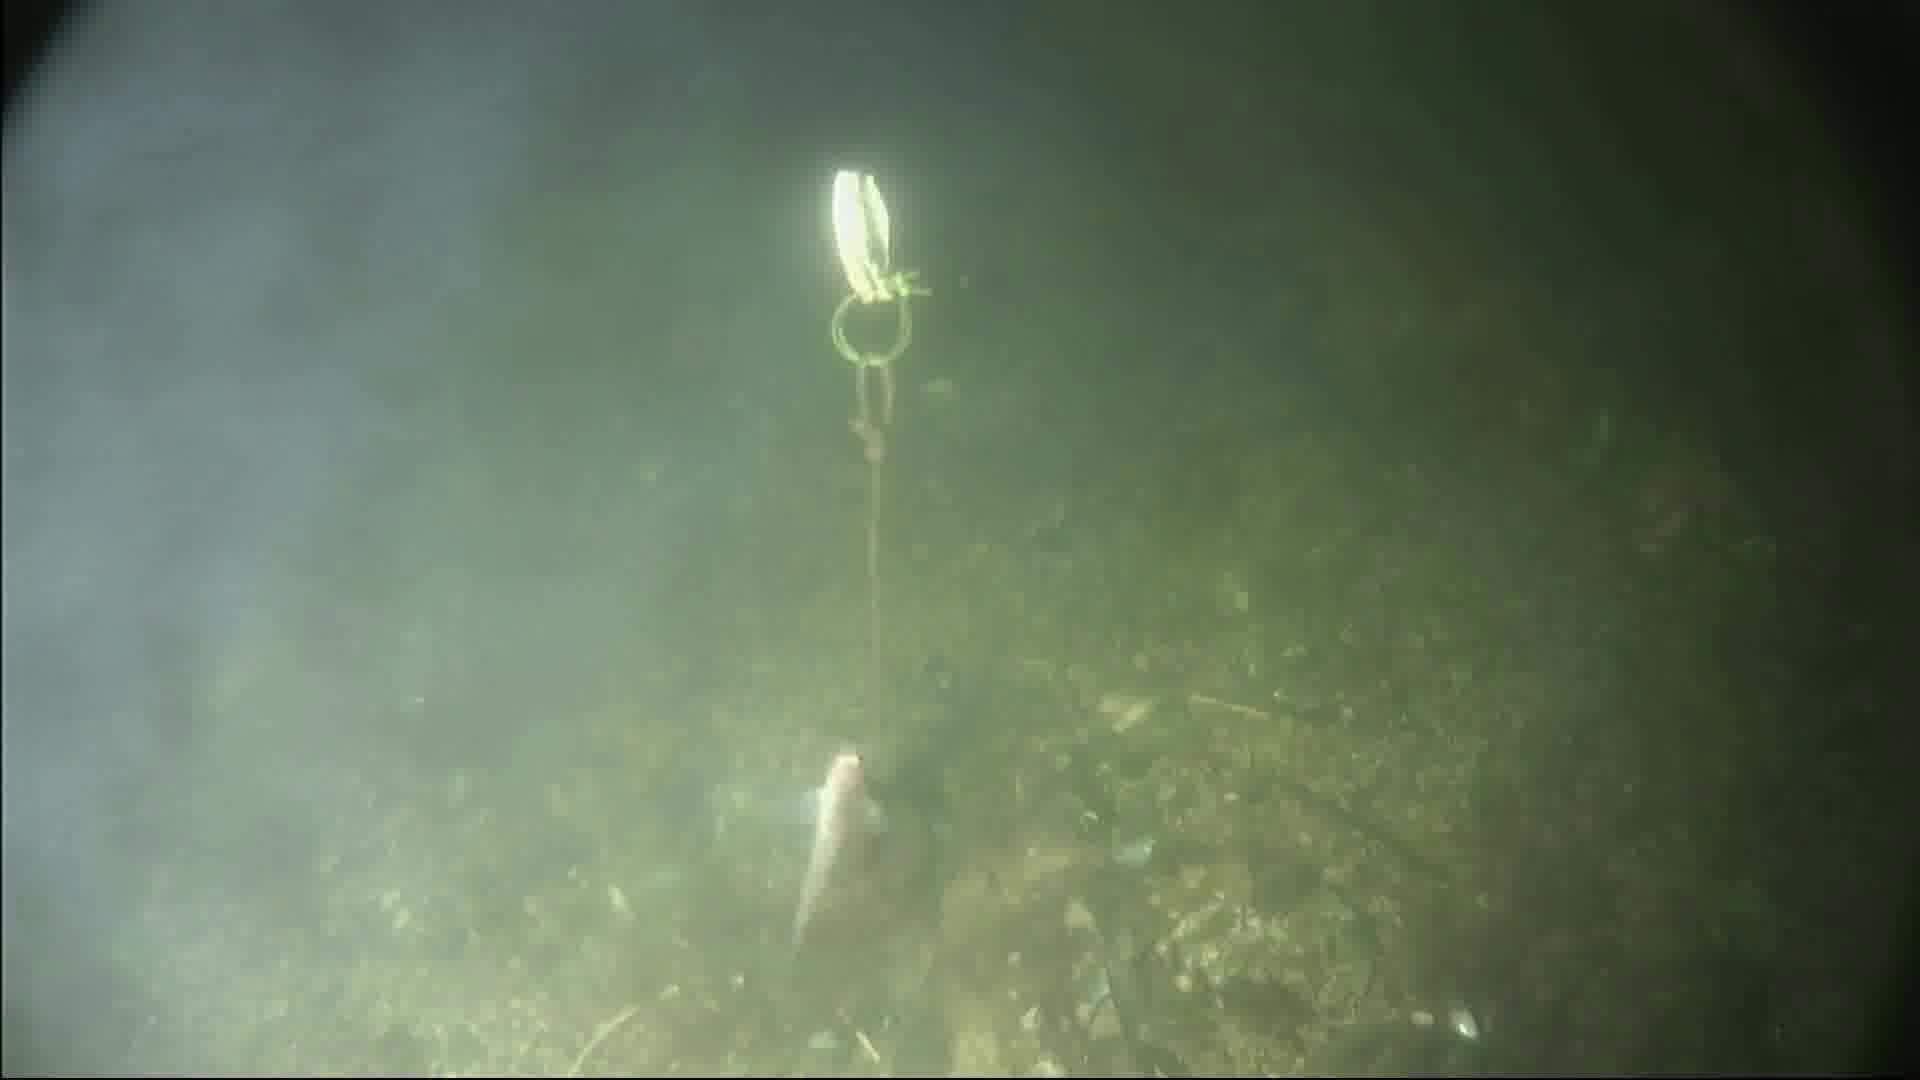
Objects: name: small_fish
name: crab